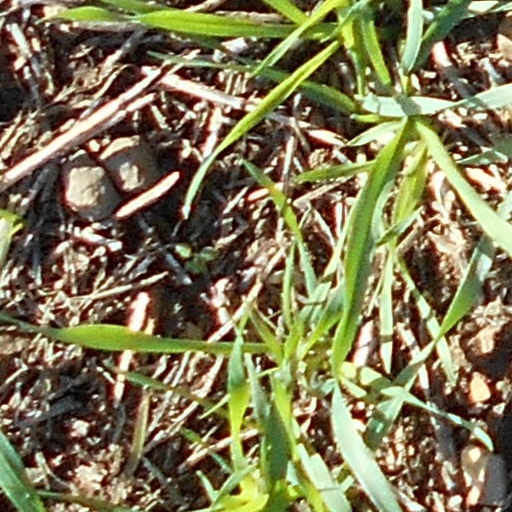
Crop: wheat